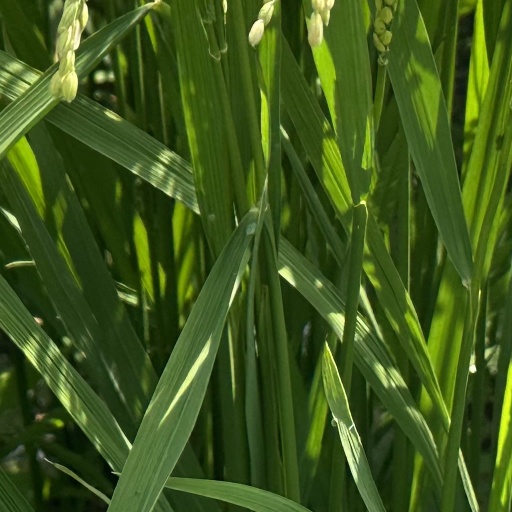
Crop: rice